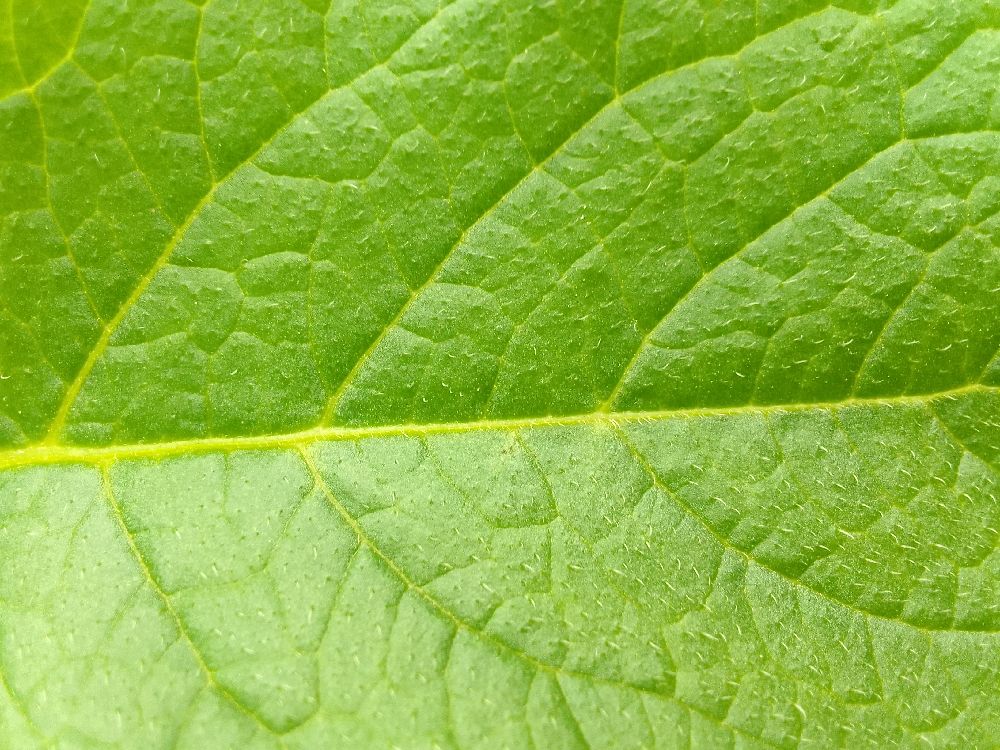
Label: Healthy